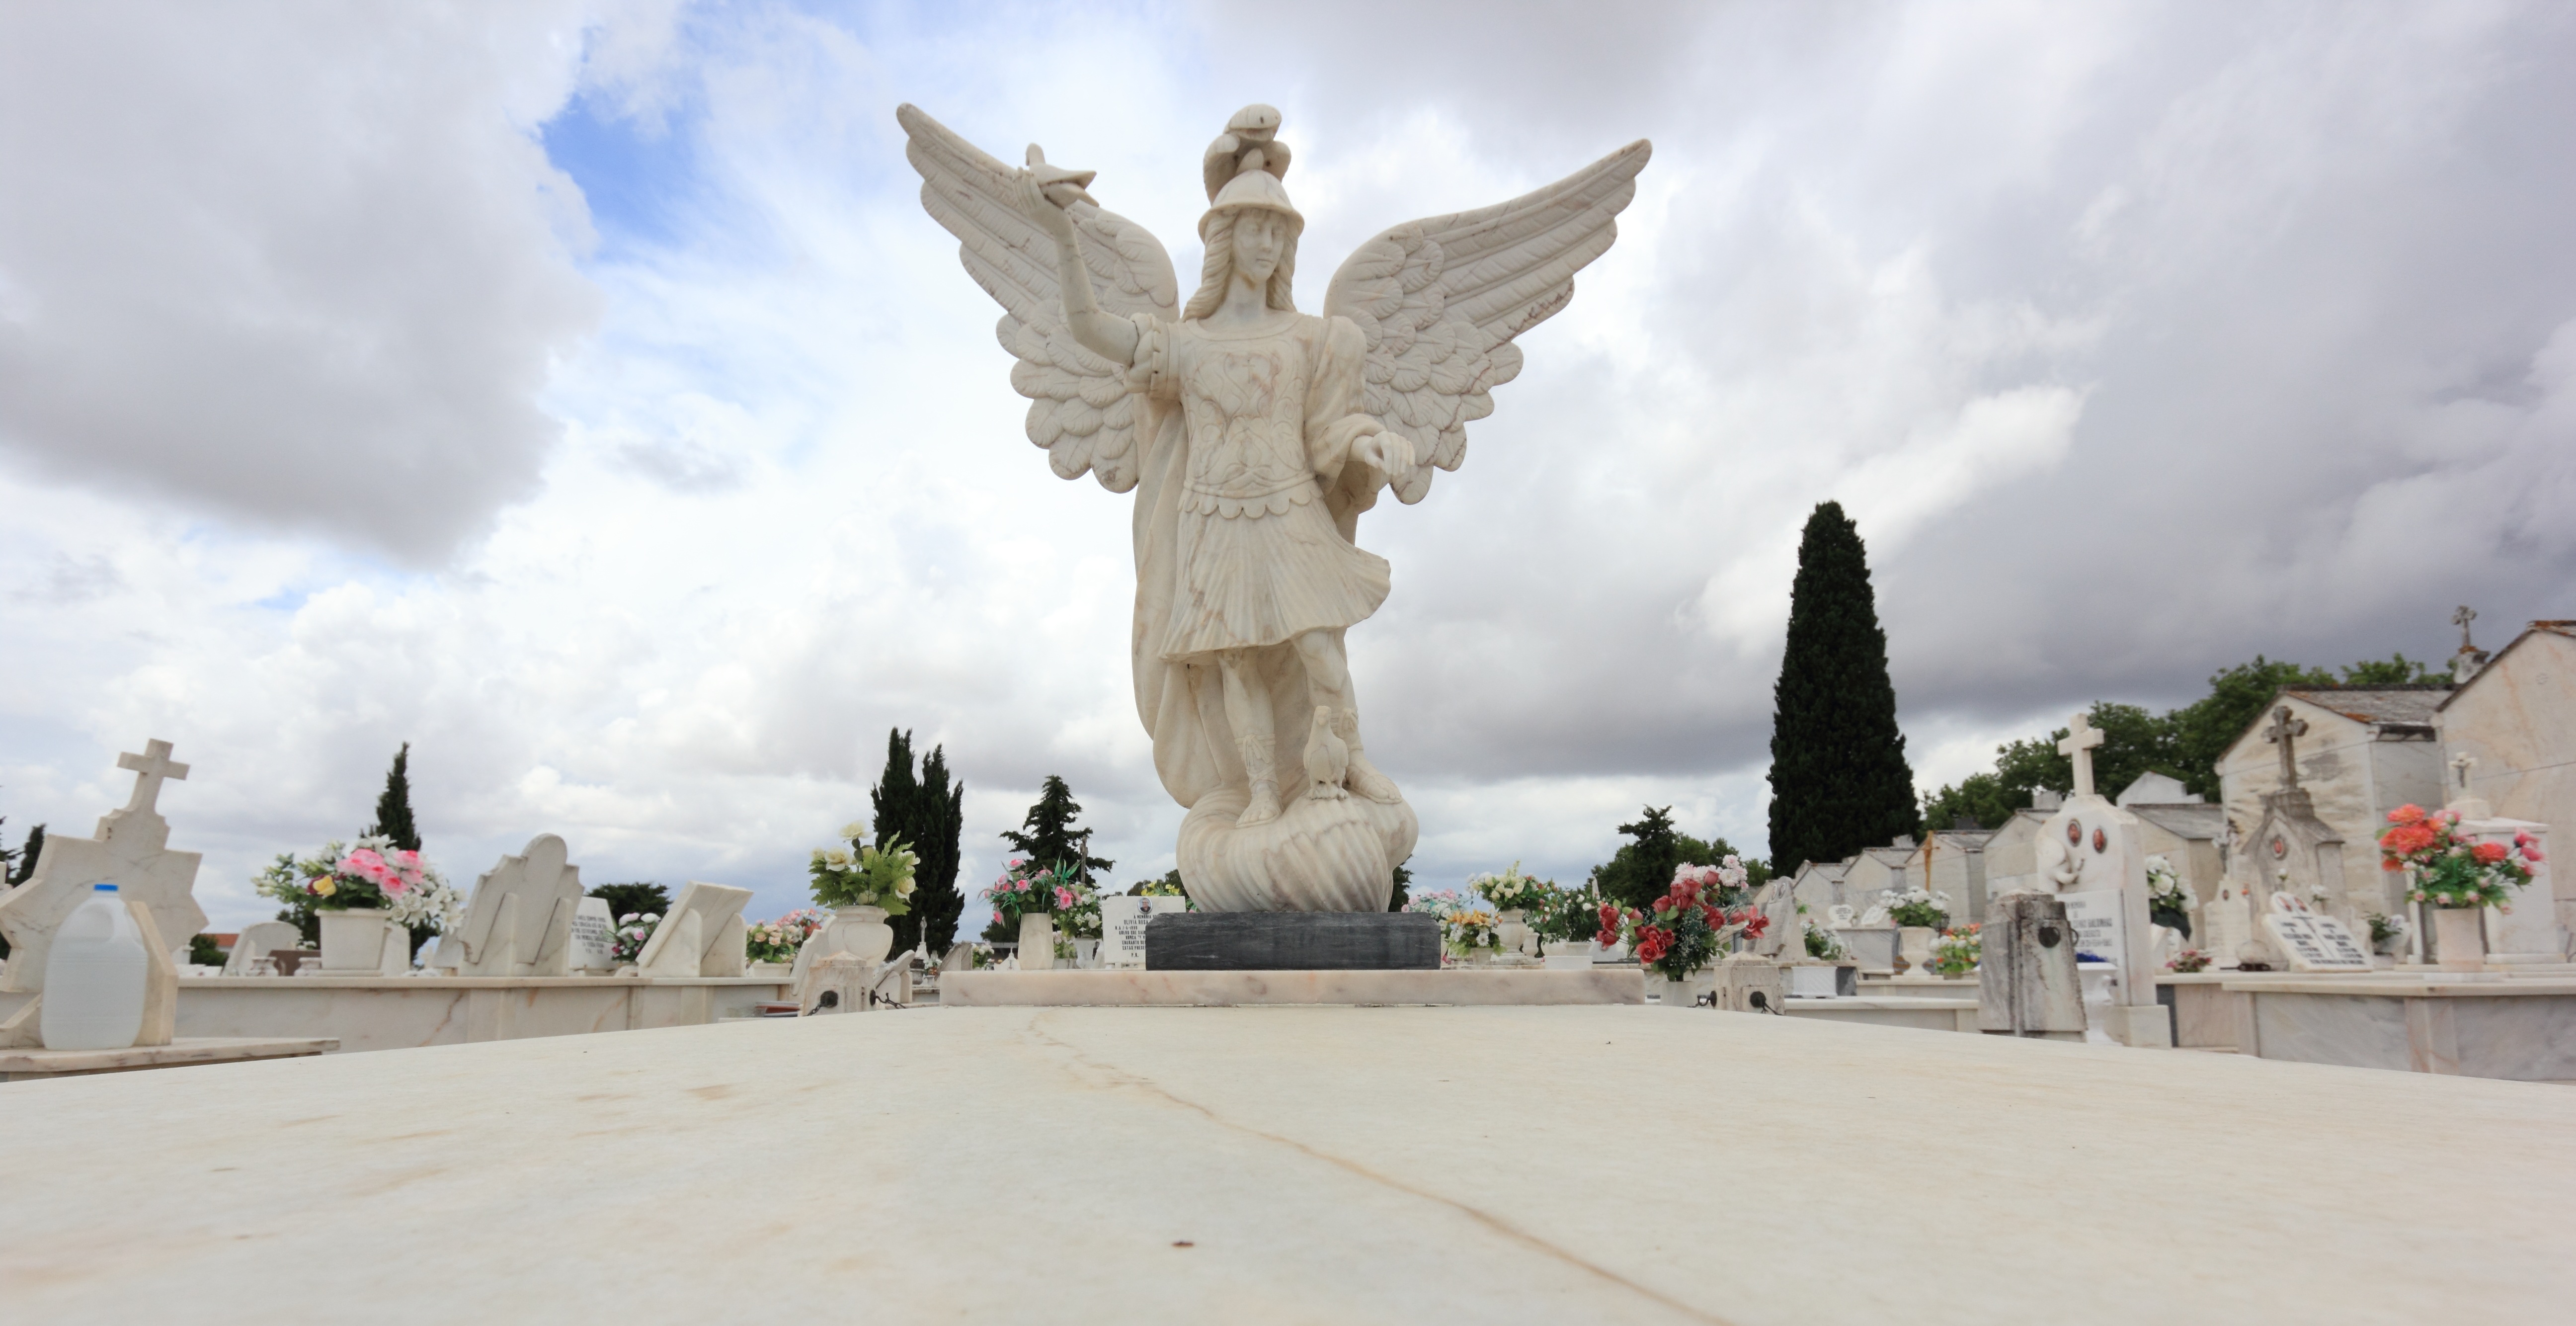
monument, statue, landmark, cemetery, tourism, grave, sculpture, memorial, angel, graveyard, art, portugal, burial, evora